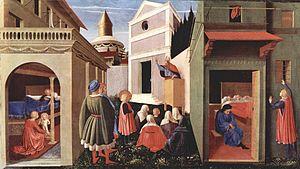
Le Polittico Guidalotti ou Pala di Perugia, est une peinture réalisée par Fra Angelico en 1438 ou 1447-1448, conservée à la Galerie nationale de l'Ombrie, à Pérouse.